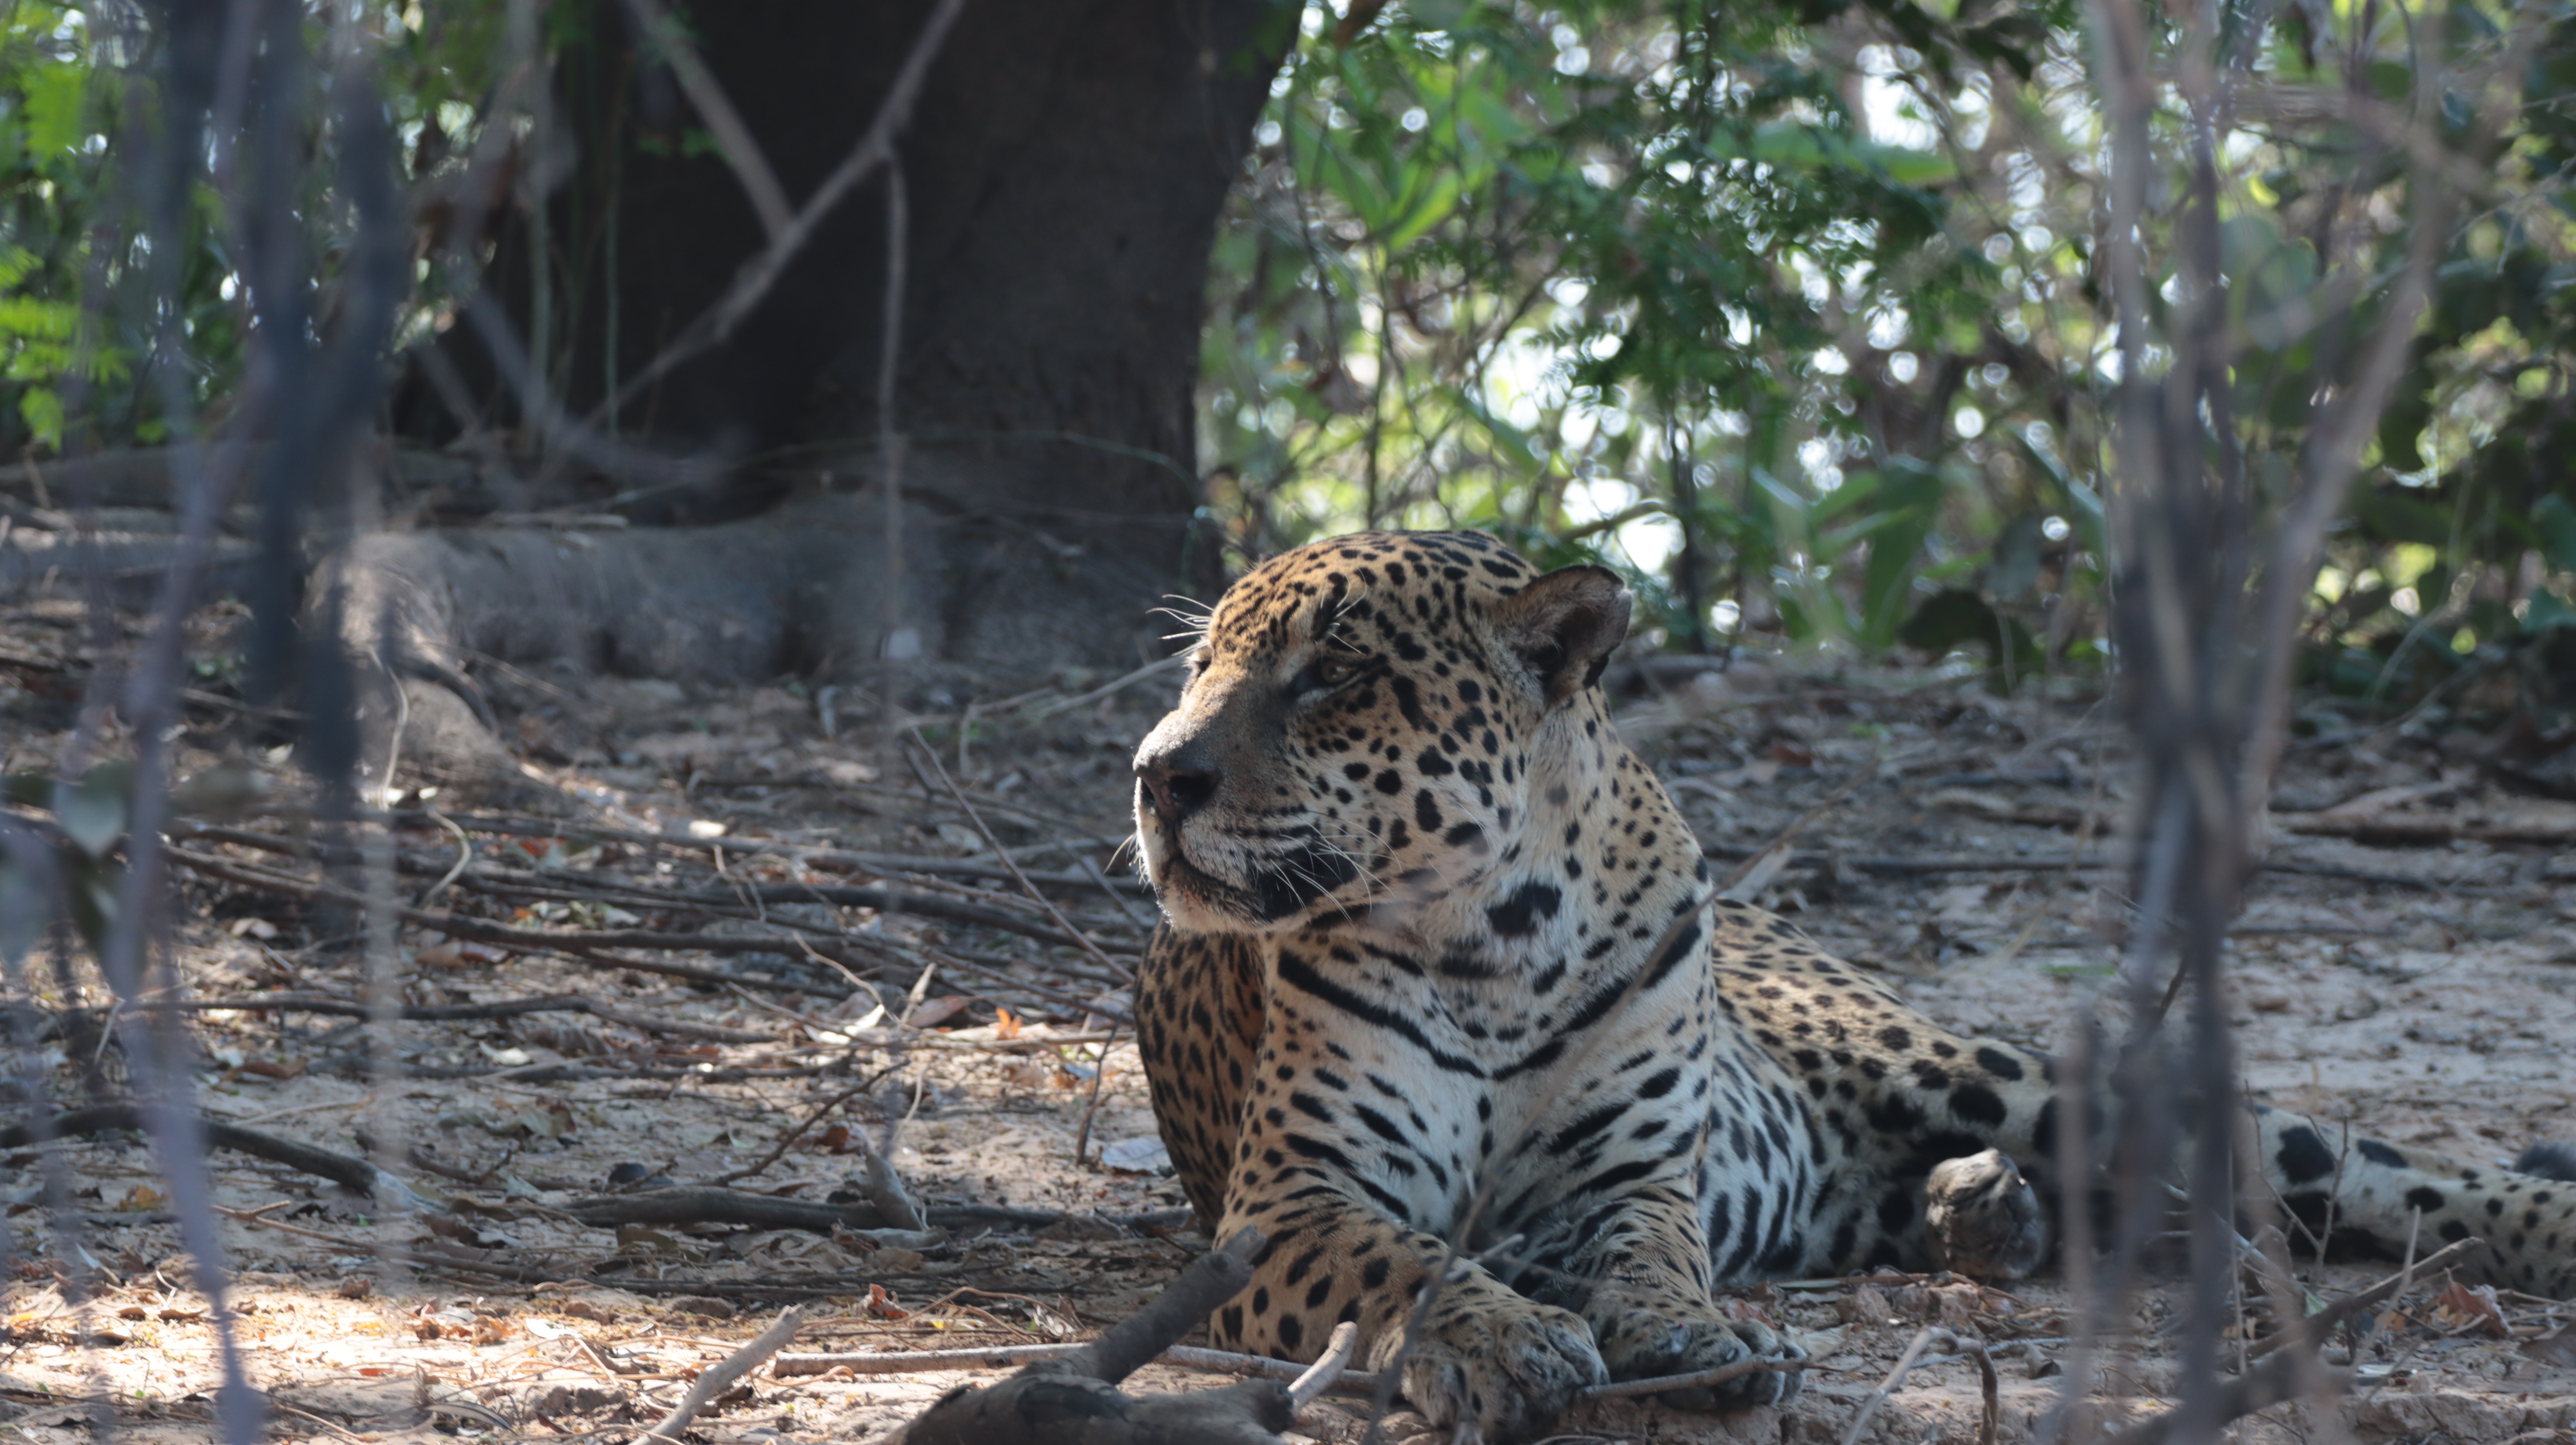
Jaguar: Kwang